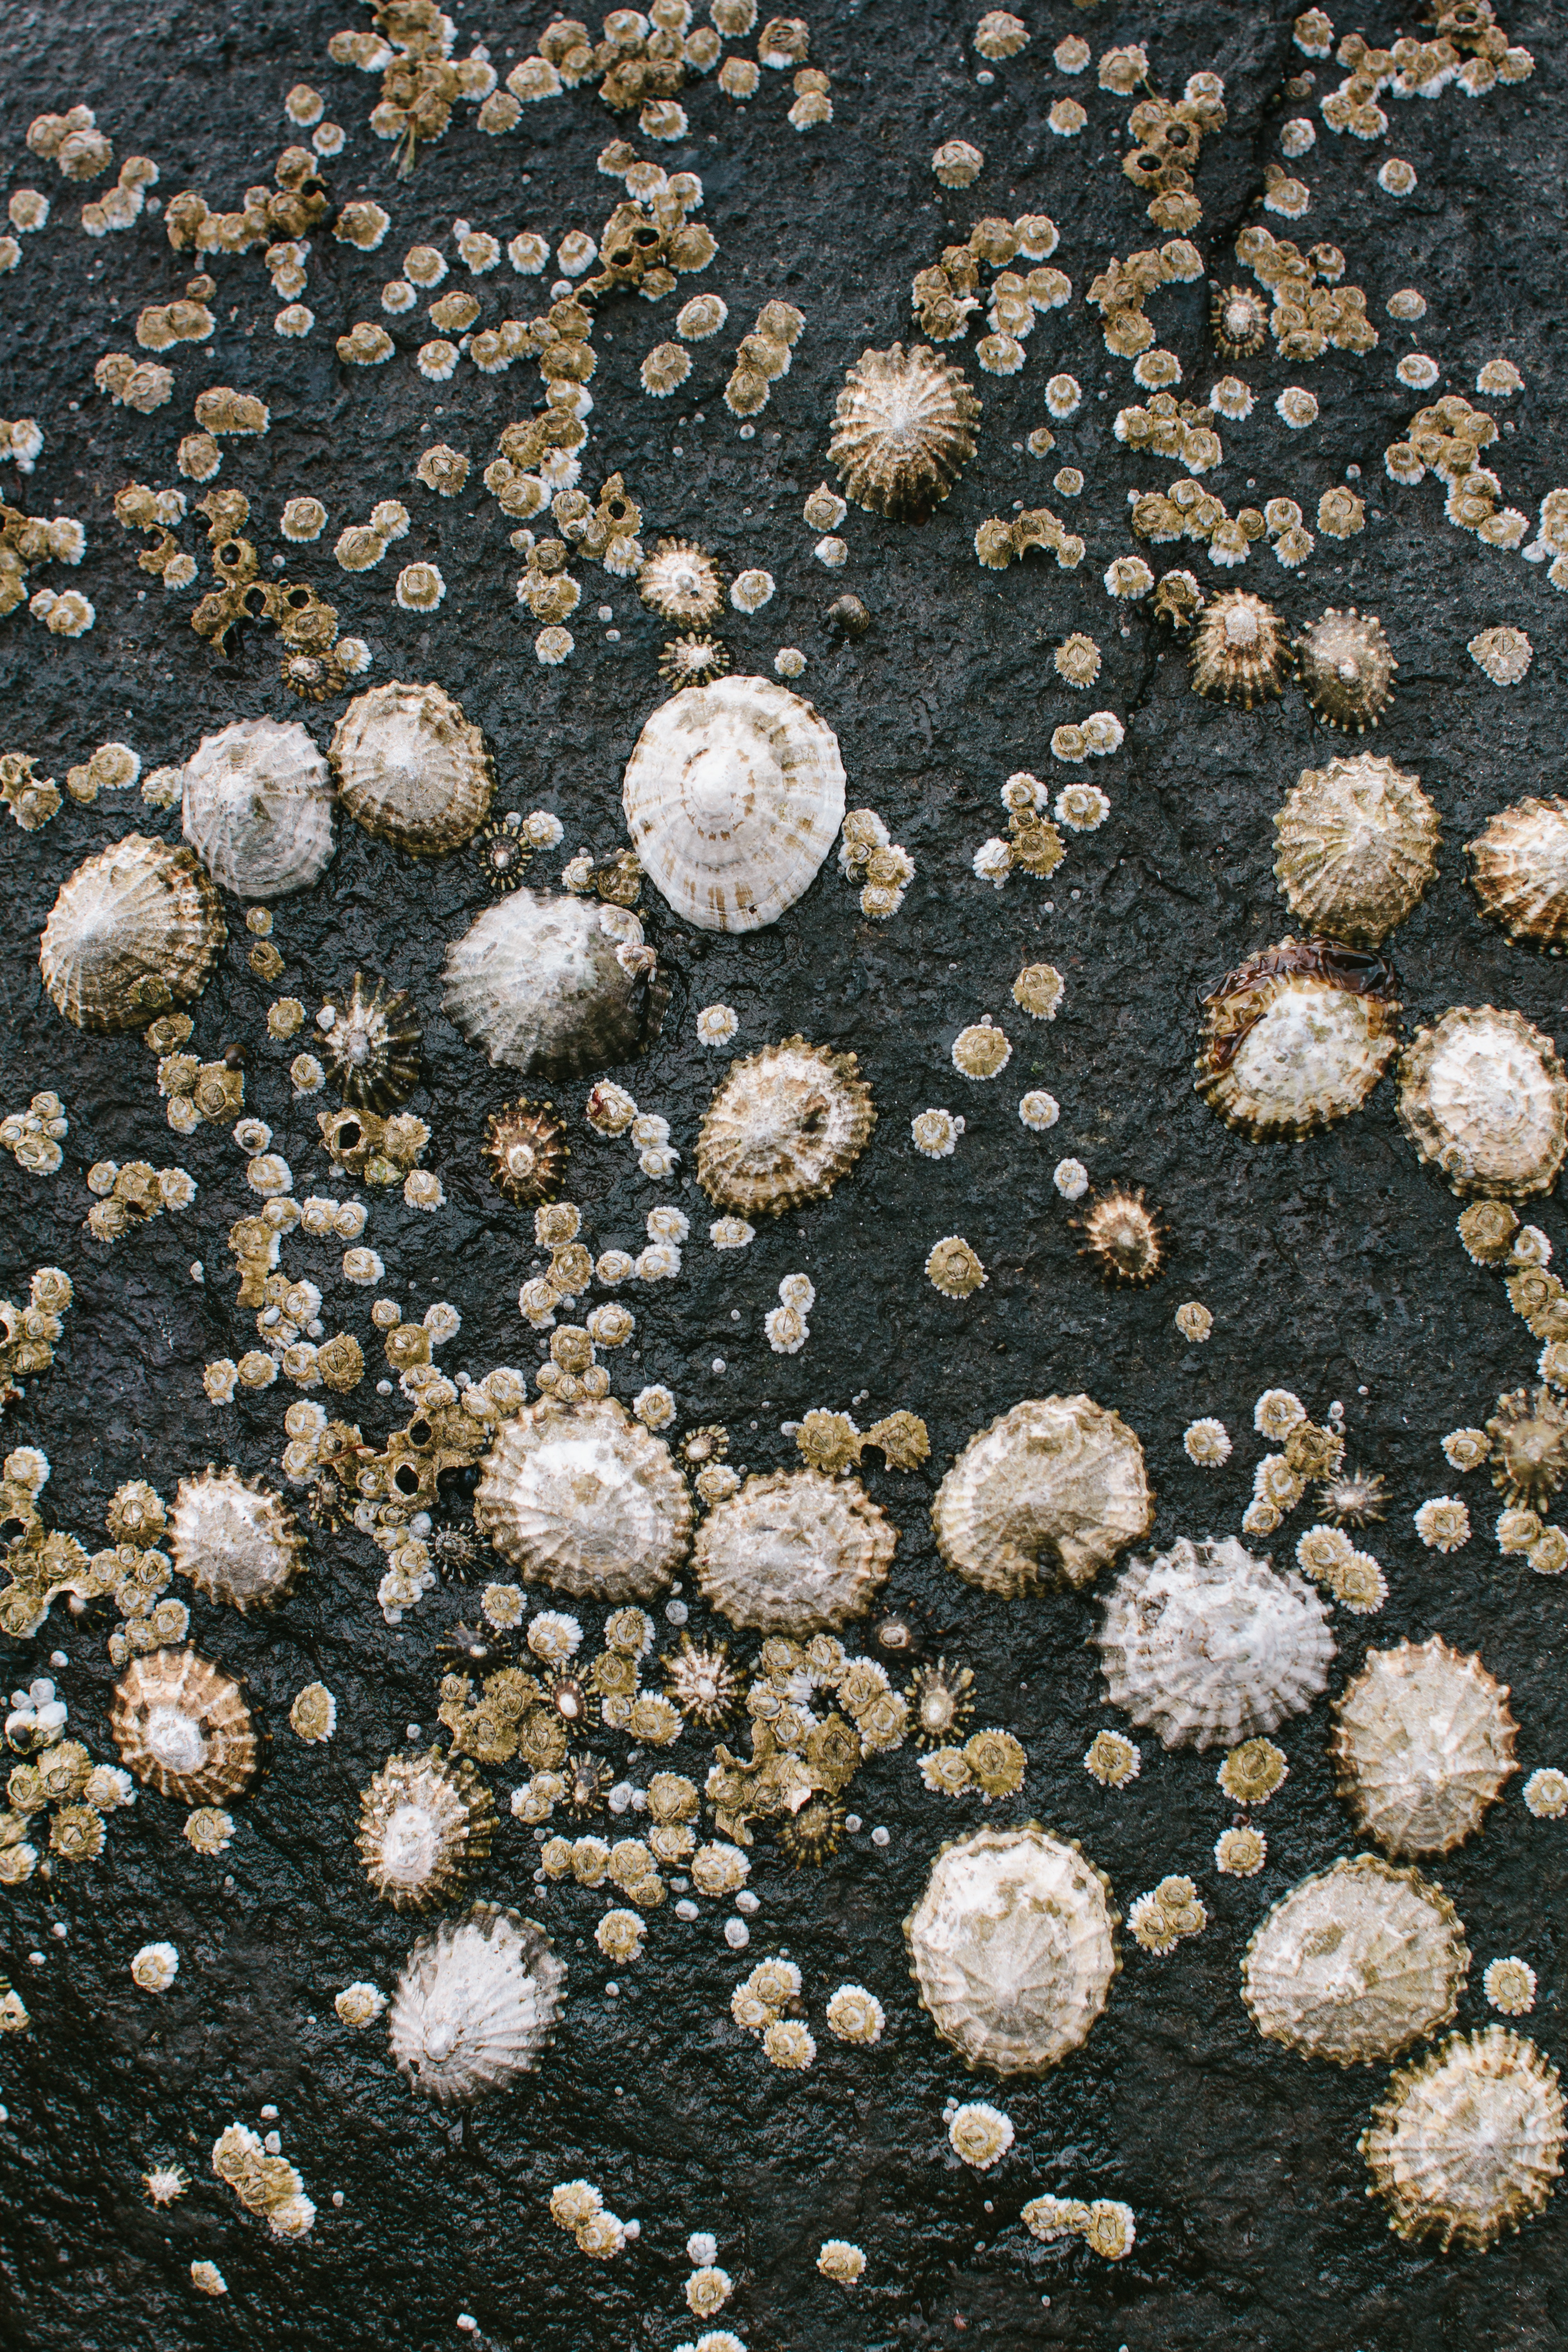
rock, leaf, flower, pattern, soil, botany, flora, material, art, design, flooring